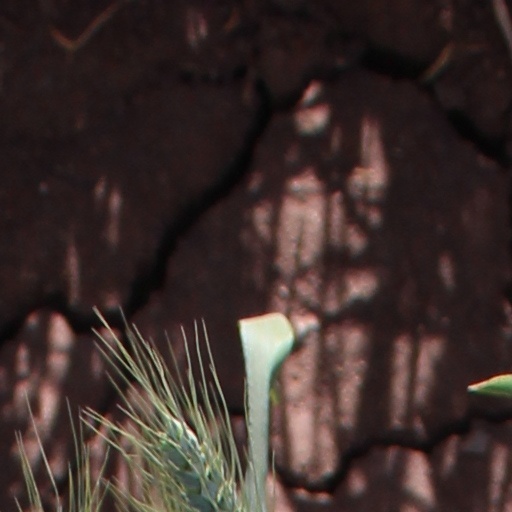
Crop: wheat